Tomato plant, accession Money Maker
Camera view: bottom (45 deg); turntable rotation: 270 degrees
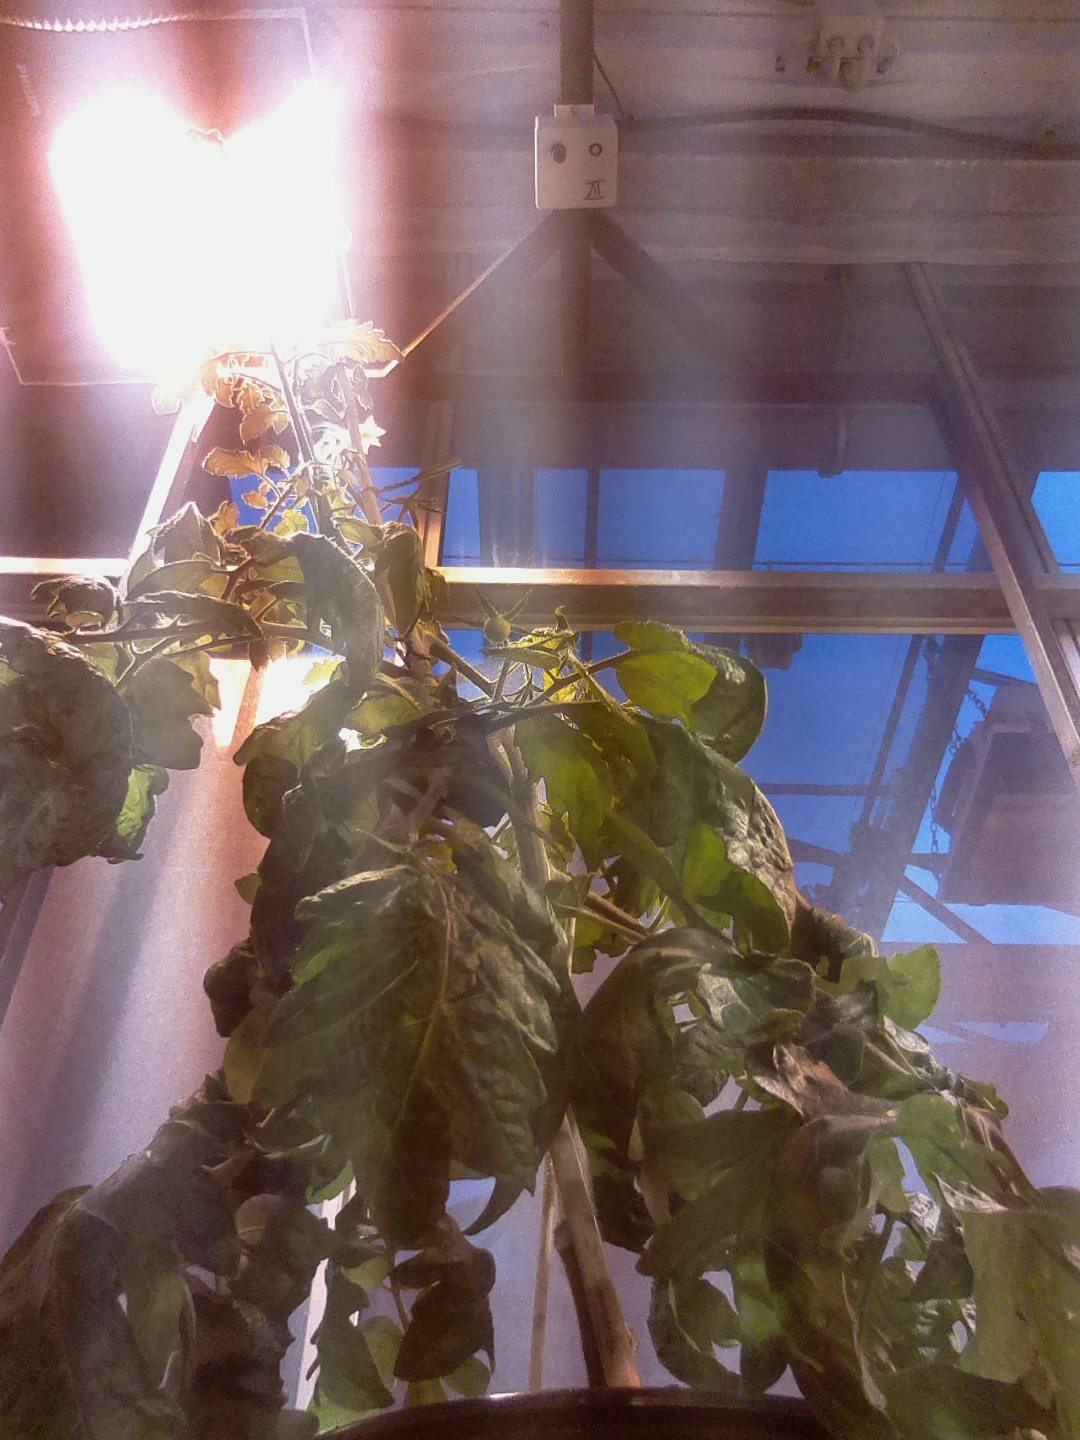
BBCH growth stage 71: 10%-20% of final fruit size